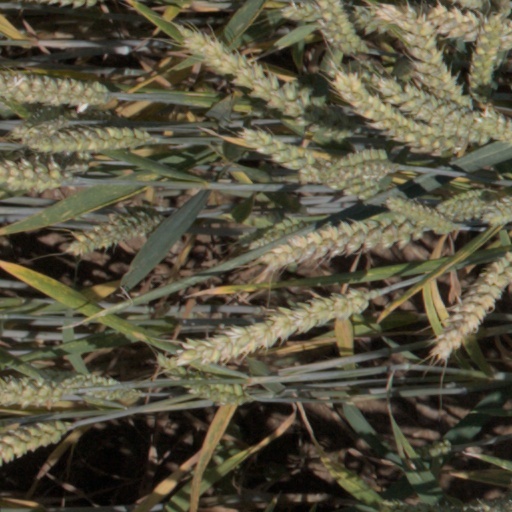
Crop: wheat